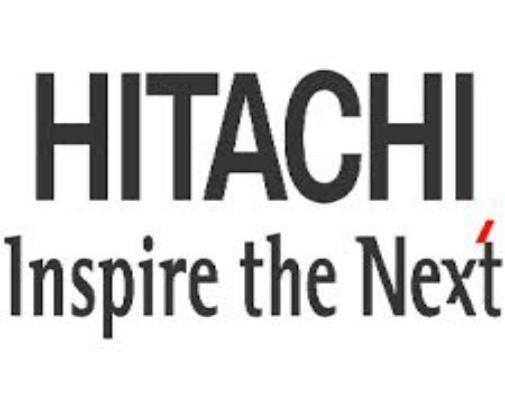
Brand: Hitachi
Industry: Leisure